Joseph Eastham High School

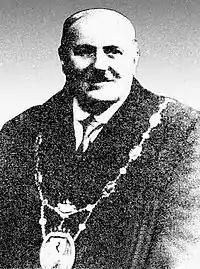
Local councillor and Little Hulton grocer, Joseph Eastham

The school also grew in reputation and became affectionately known as "Joey's". The maroon and blue striped school tie was the mainstay of school uniform. Plain grey pullovers or cardigans, black for fifth years, gave way in the 1990s to maroon jumpers displaying an embroidered school stag. The Joseph Eastham badge was created by the school's first art teacher who 'borrowed' the tongue-pulling stag's head from the crest of local nobleman, Lord Hulton, "Issuant out of a ducal coronet a hart's head and neck argent" and added a Lancashire rose "between two branches of hawthorn proper".